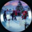
Label: plate